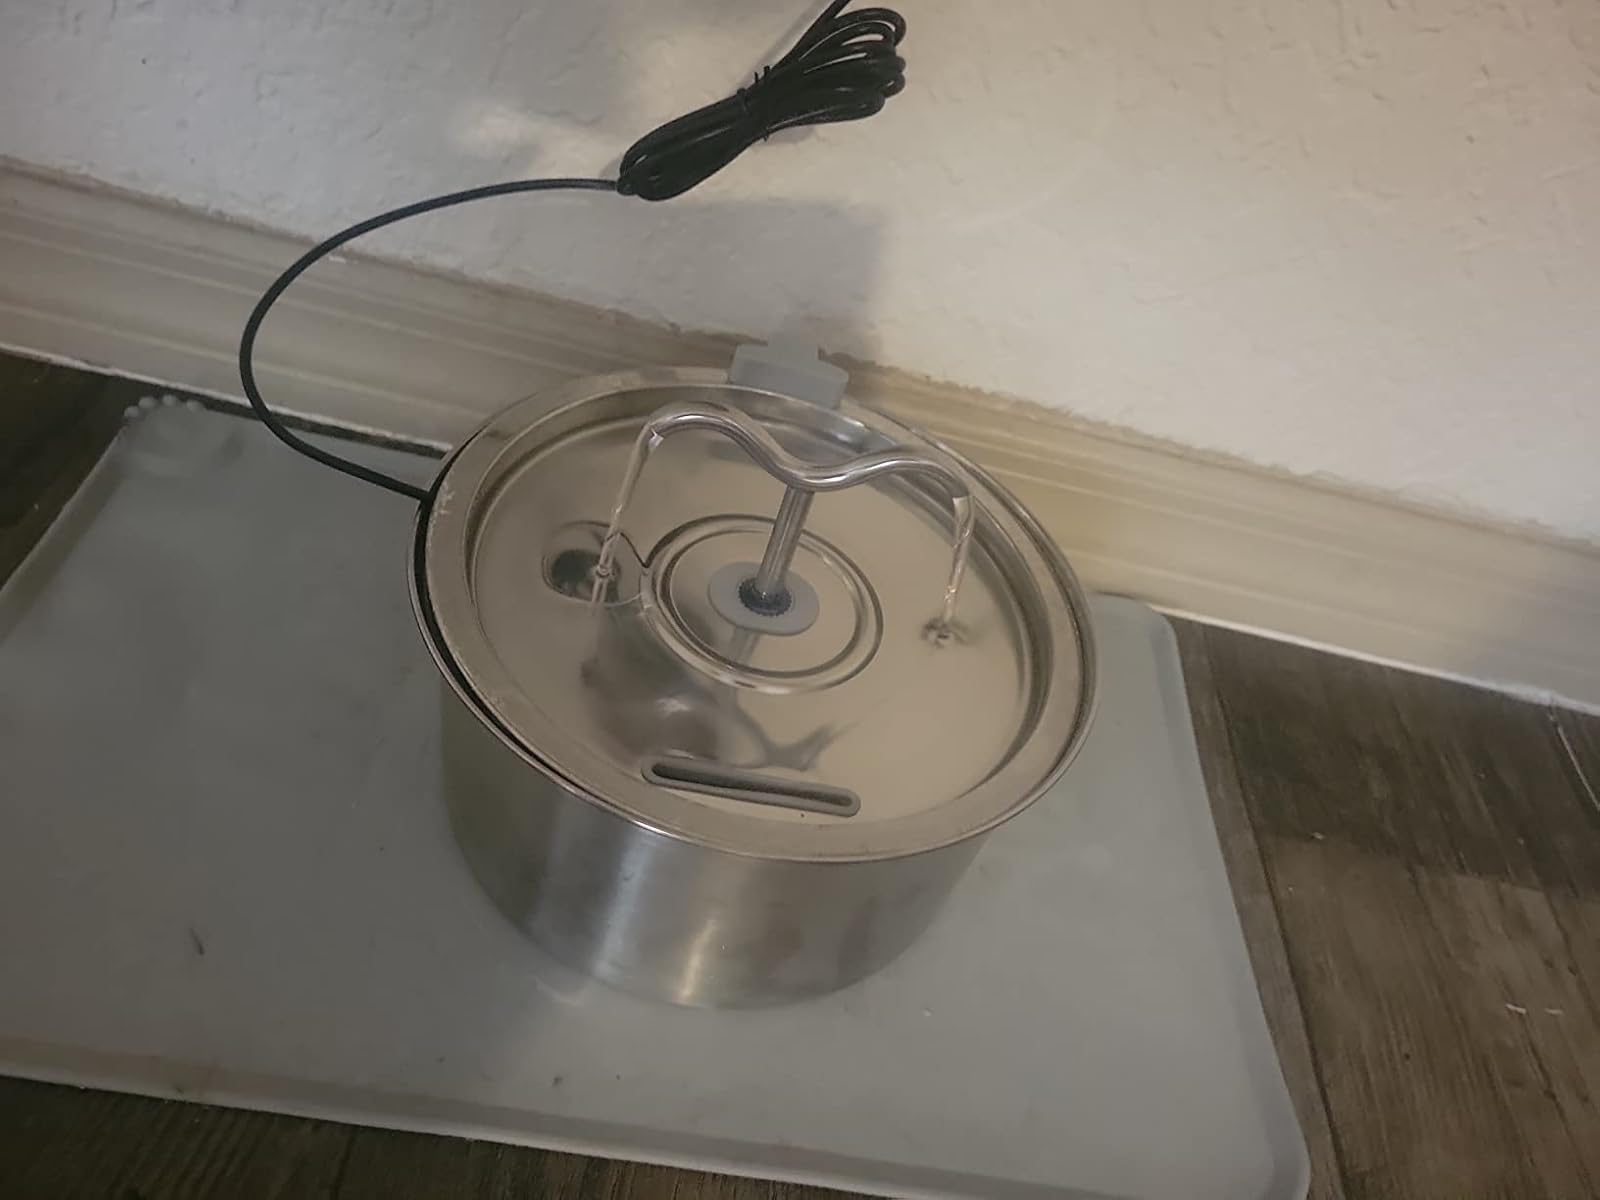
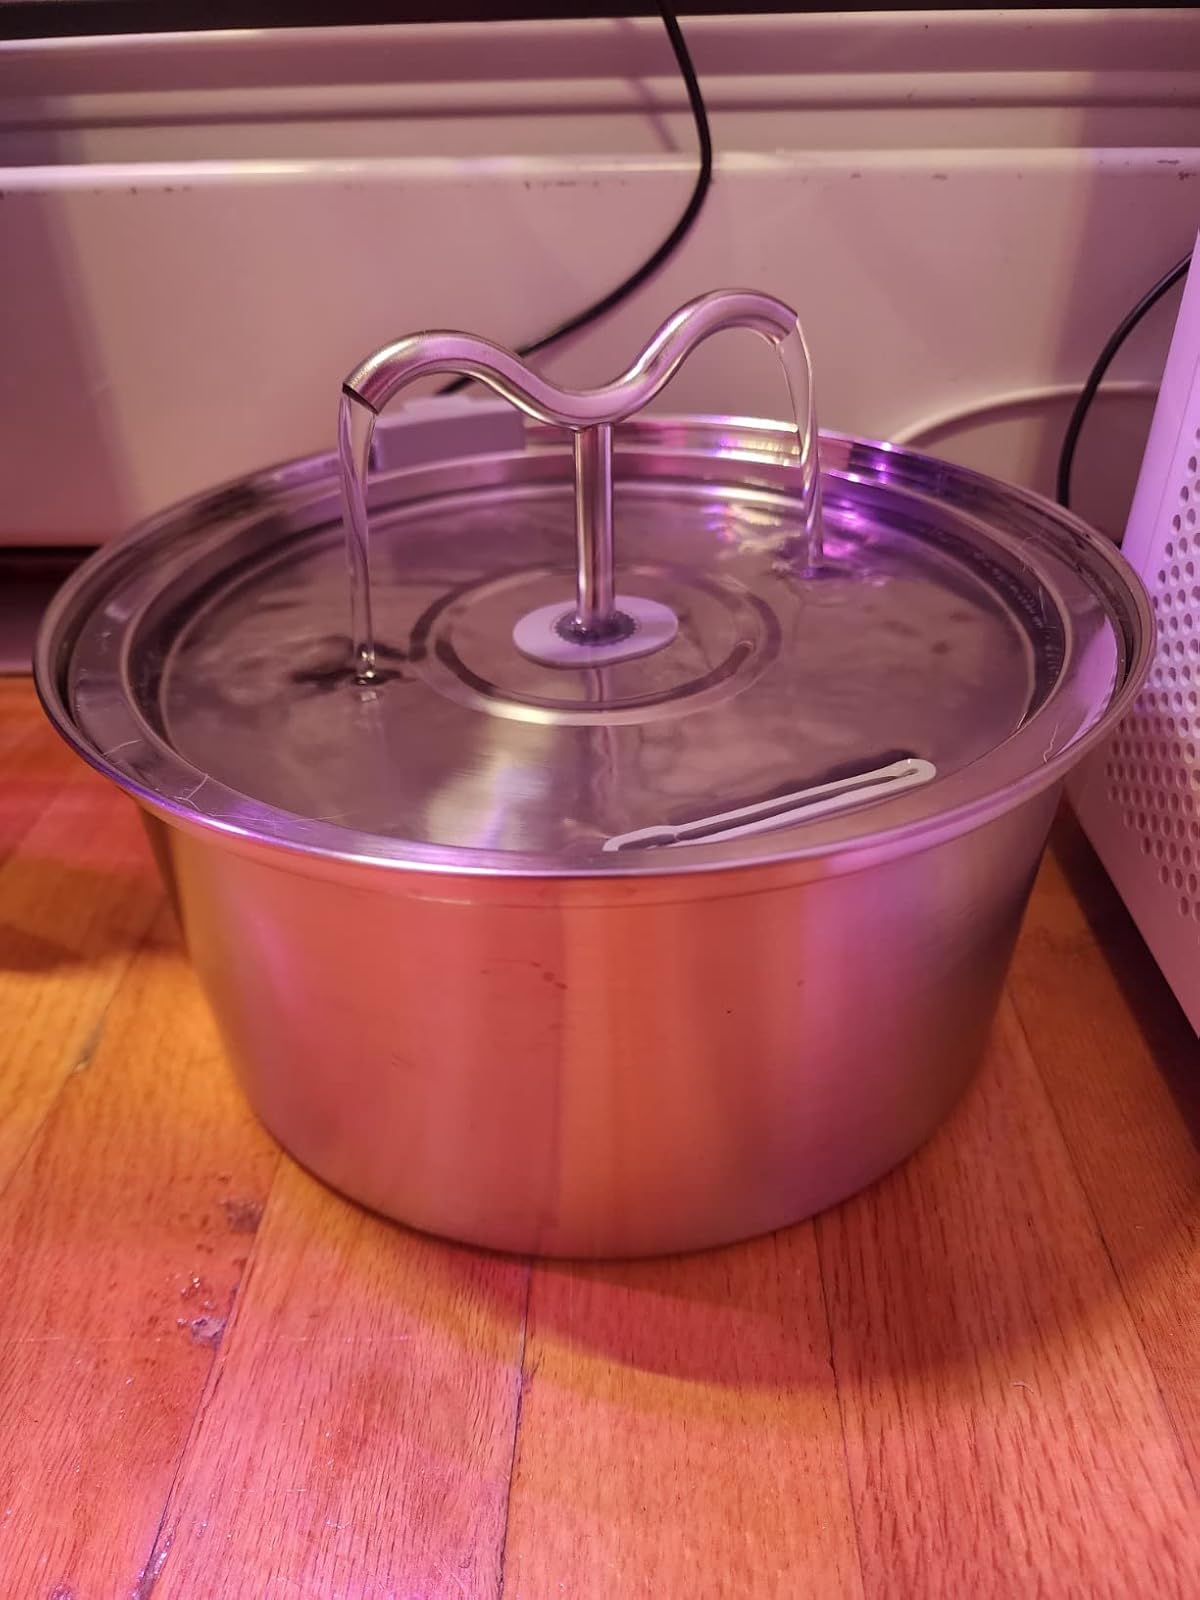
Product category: items_bowl
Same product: yes